Kamo, Kyoto

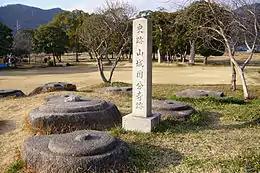
Kuni-kyō ruins. It was the Imperial capital of Japan between 740 and 743.

Kamo and the towns of Kizu and Yamashiro (all from Sōraku District) merged to create the city of Kizugawa on March 12, 2007. As of February 1, 2007, prior to the merger, Kamo had an estimated population of 15,907 and a density of 430.27 persons per km. The total area was 36.97 km.